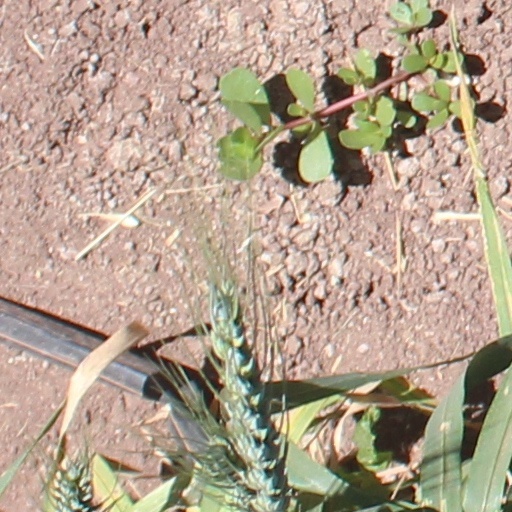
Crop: wheat